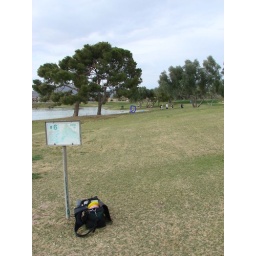
midlength hole, the water inlets below the field of vision to make a small peninsula to hyzer out onto